MV Jean de La Valette

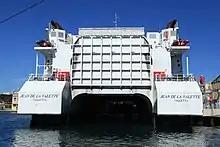
The vessel as viewed from the stern

Virtu Ferries ordered the "Jean de La Valette" in April 2009, in order to allow for an increased amount of passenger and cargo traffic between Malta and Sicily. It was built by Austal in Henderson, Western Australia, and it was fabricated in modular blocks which were then fitted out together, since the vessel was larger than the hall it was constructed in. The vessel was constructed in accordance with Det Norske Veritas safety requirements.